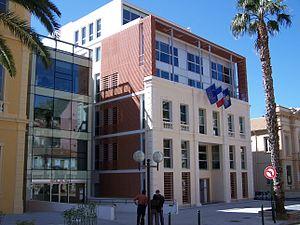
Hyères est une commune française située dans le département du Var, en Provence-Alpes-Côte d'Azur.